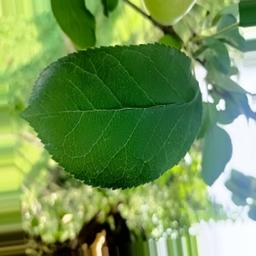
Label: Healthy